Walapatala

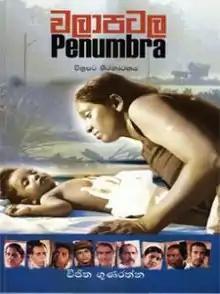

Walapatala (Penumbra) is a 2008 Sri Lankan Sinhala drama film directed by Vijitha Gunaratne and co-produced by Kasheyapa Gunarathna and Nelum Gunarathna. It stars Jayalath Manoratne and Jayani Senanayake in lead roles along with Saumya Liyanage and Gamini Haththotuwegama. Music composed by Tharupathi Munasinghe. It is the 1107th Sri Lankan film in the Sinhala cinema.